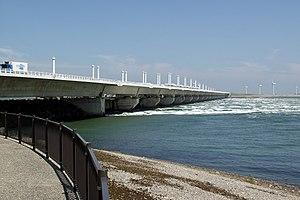
Le parc national Oosterschelde est un parc national de 370 km² situé dans le sud-ouest des Pays-Bas. Il couvre une partie de l'Escaut oriental, et constitue le plus grand parc national néerlandais.
Les Sept Merveilles du monde moderne est une liste, établie par l'American Society of Civil Engineers, consacrant les monuments du XXᵉ siècle. Elle fait directement référence aux Sept Merveilles du monde antique.